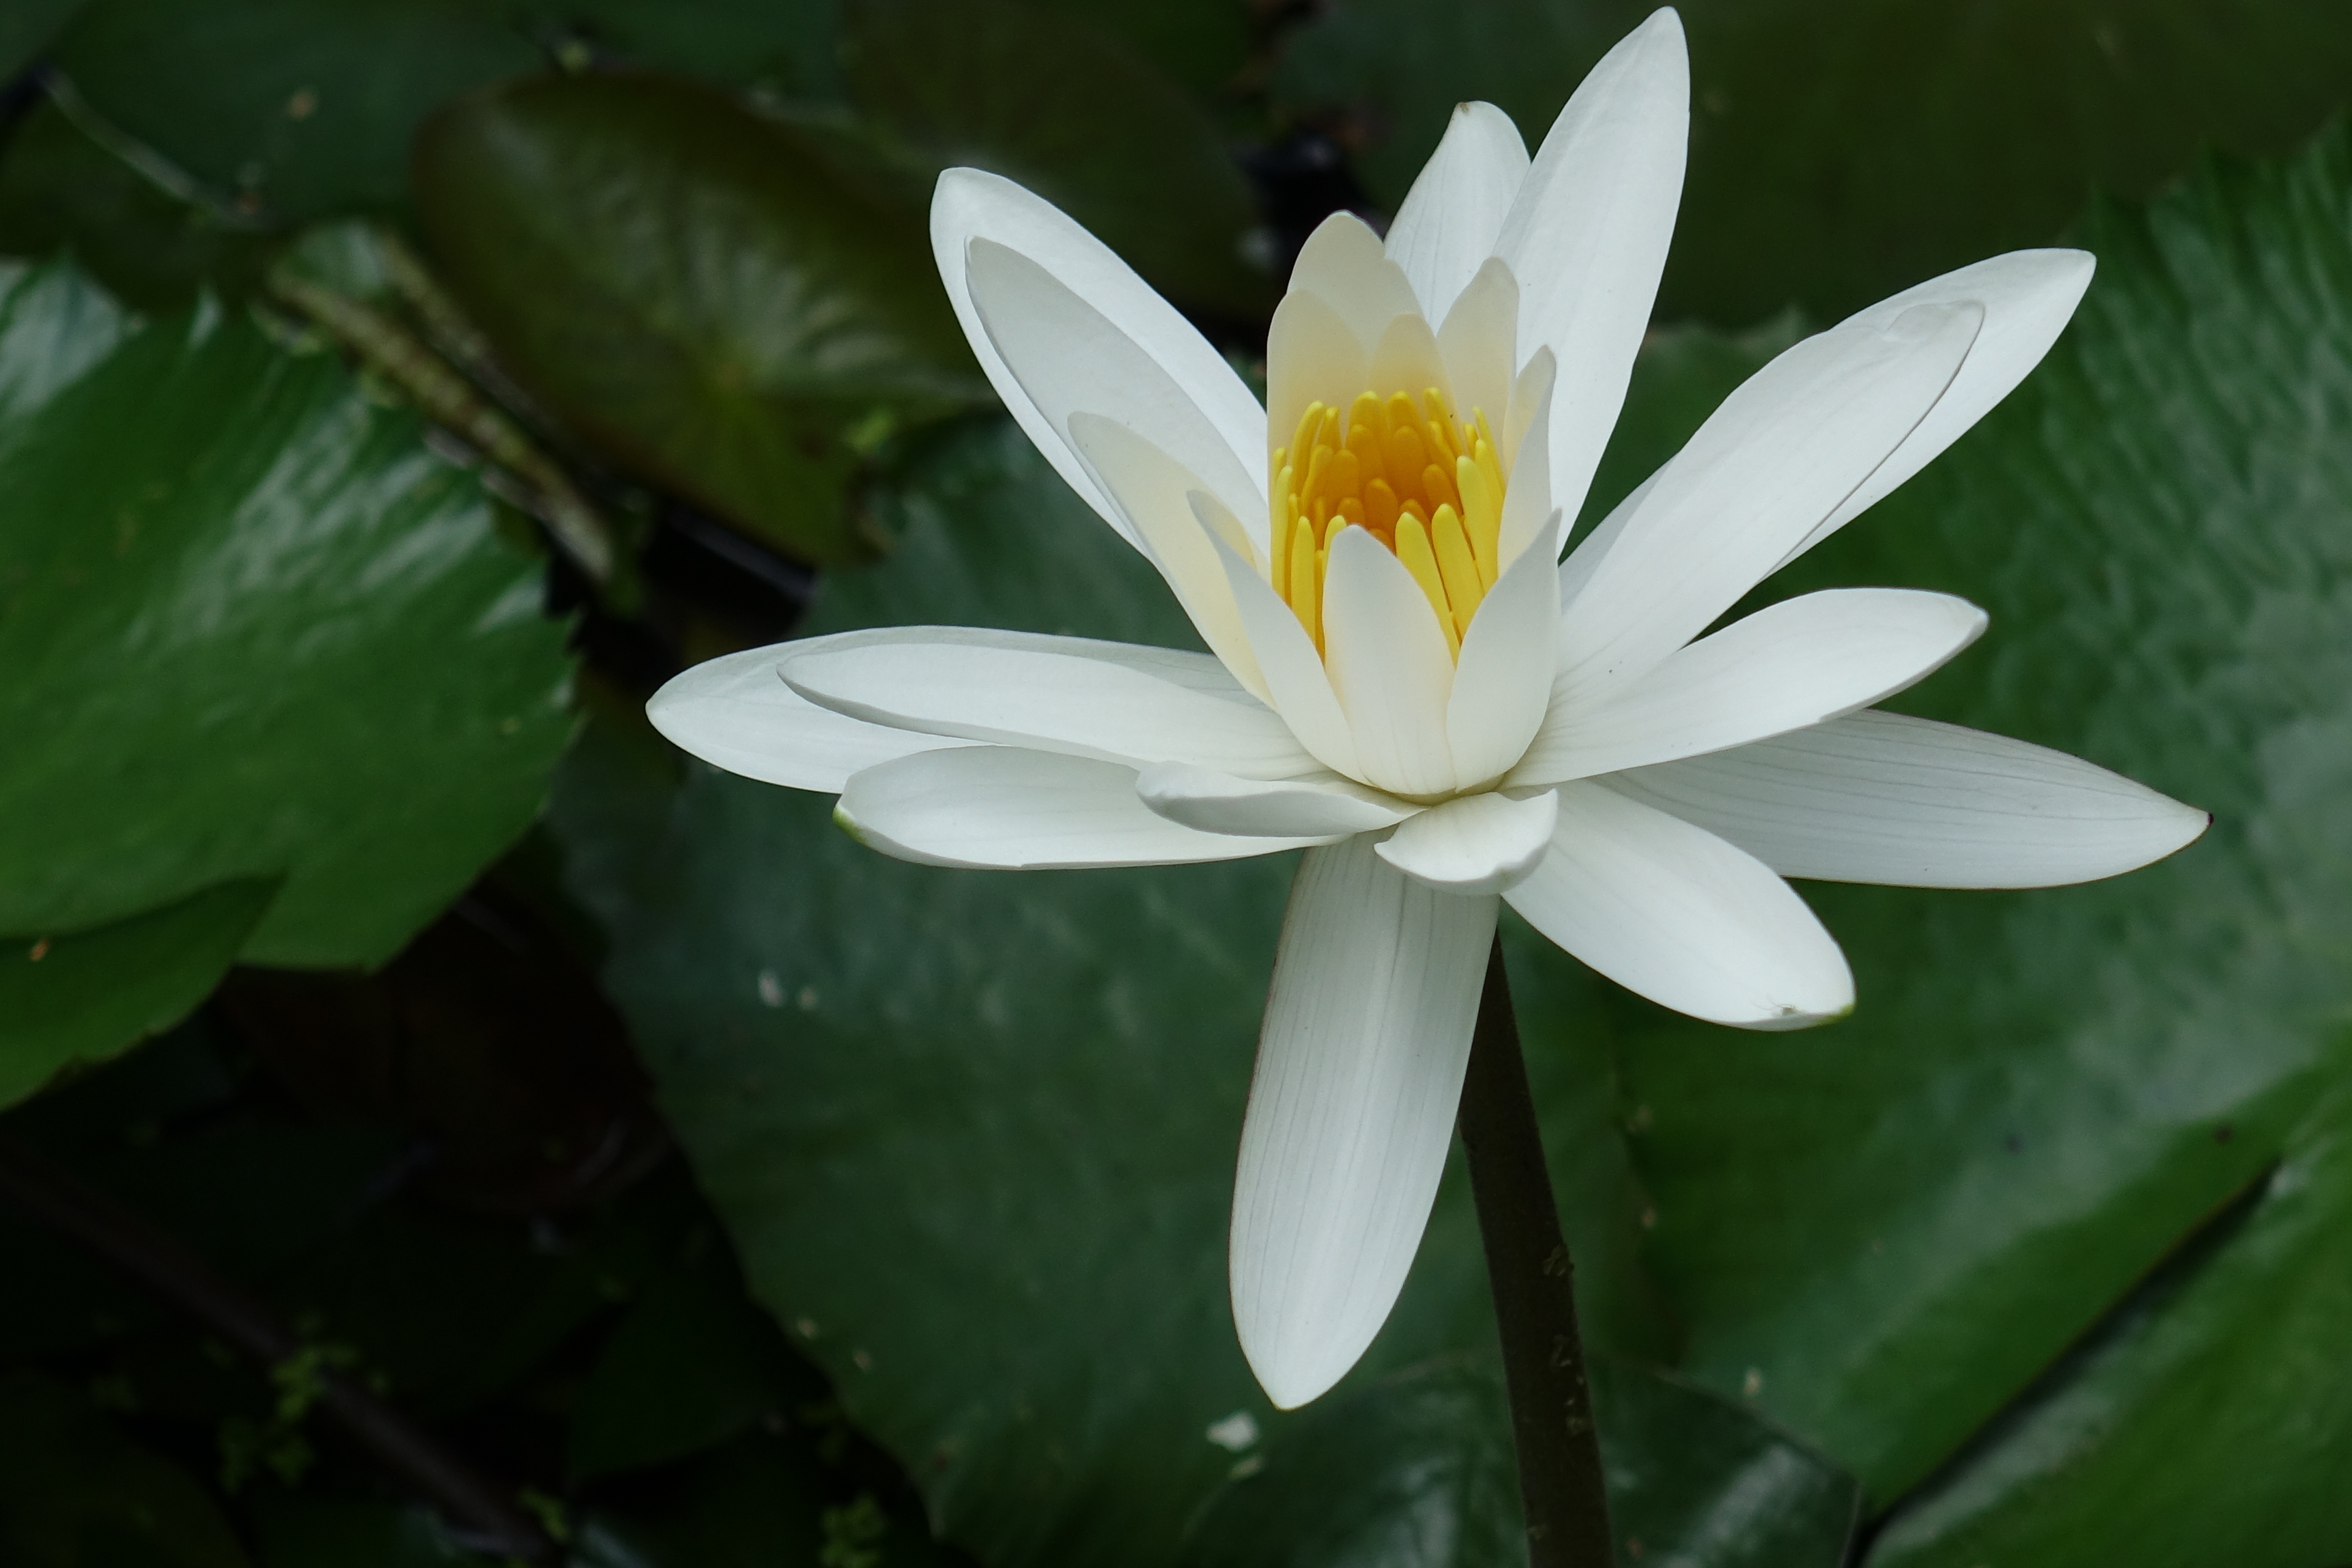
water, plant, white, leaf, flower, petal, spring, sacred lotus, aquatic plant, flora, wildflower, close up, lotus, pure, macro photography, lily family, plant stem, computer wallpaper, lotus family, proteales, egypt white water lily, the tooth ye shuilian, ancient rome happy valley san jose flowers